Grand Council (Qing dynasty)

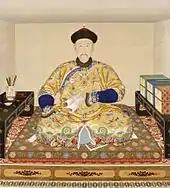
The Yongzheng Emperor (r. 1722–1735) established the Grand Council.

In the early Qing dynasty, political power was held by the Council of Princes and High Officials (議政王大臣會議), which consisted of eight imperial princes who served as imperial advisers at the same time. It also included a few Manchu officials. Established in 1637, the council was responsible for deciding major policies of the Qing government. Decisions of the council had precedence over decisions of the Grant Secretariat, the imperial cabinet. Under rules set by Nurhaci, the Council even had the power to depose the Emperor. In 1643, the Shunzhi Emperor expanded the council's composition to Han Chinese officials, with its mandate expanded to all important decisions relating to the Qing Empire. The council's powers gradually waned after the establishment of the Southern Study and the Grand Council, and it was abolished in 1717.